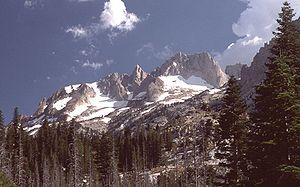
Le pic Matterhorn, en anglais Matterhorn Peak, est le plus haut pic de la Sawtooth Ridge, une série de pics granitiques effilés sur la crête de la Sierra Nevada, située à la frontière nord du parc national de Yosemite. C’est un des sommets de ski de randonnée les plus populaires de la Sierra Nevada.